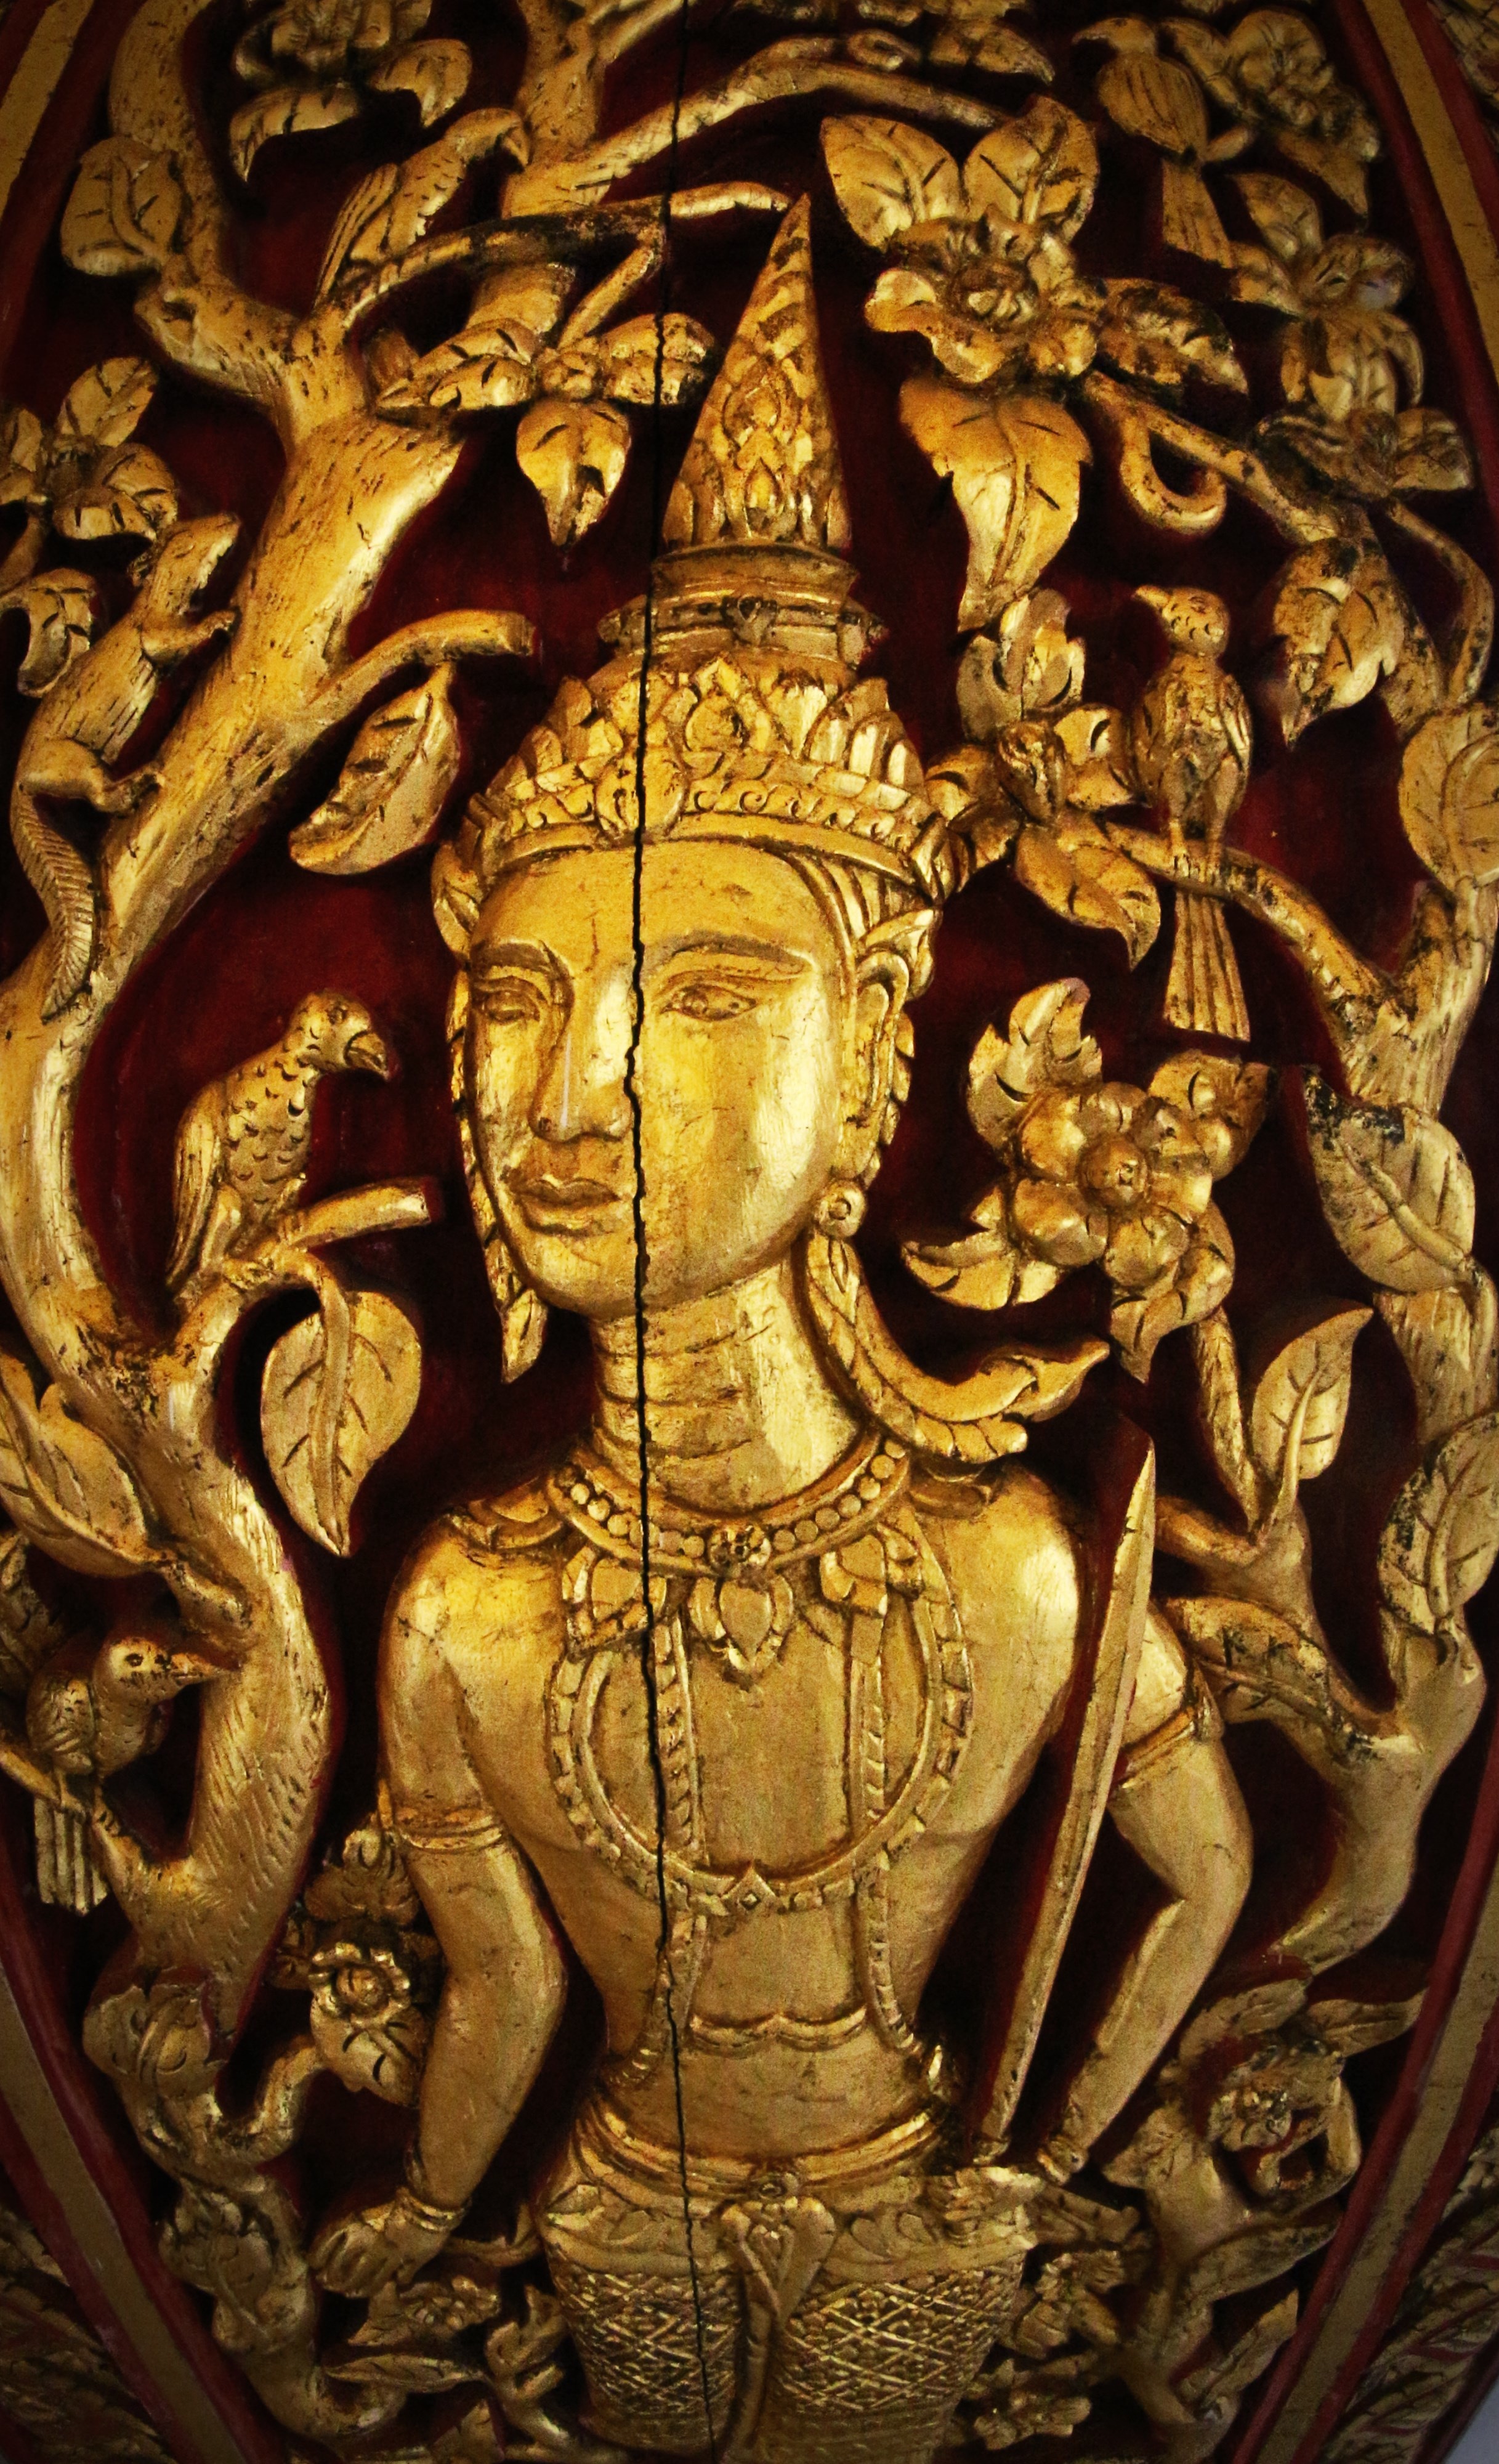
statue, religion, sculpture, art, temple, carving, relief, mythology, archaeological site, stone carving, ancient history